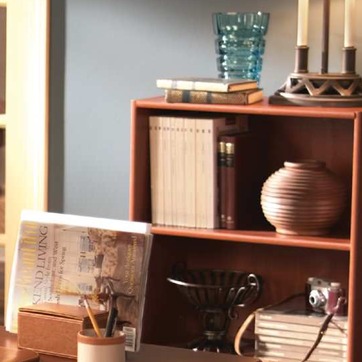
Material: paper